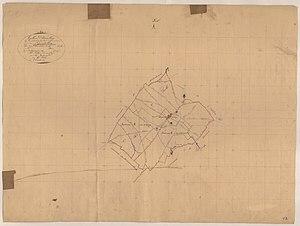
Espondeilhan. - Cadastre napoléonien
Espondeilhan est une commune française située dans le département de l'Hérault, en région Occitanie.